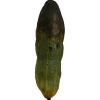
Label: cucumber